Bastarnae

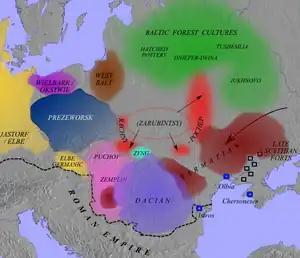
Archaeological cultures in the early Roman period, c. 100 AD

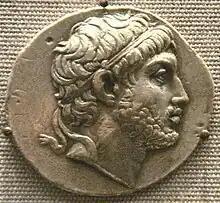
Silver tetradrachm of Philip V of Macedon

According to Malcolm Todd, traditional archaeology has not been able to construct a typology of Bastarnae material culture, and thus to ascribe particular archaeological sites to the Bastarnae. A complicating factor is that the regions where Bastarnae are attested contained a patchwork of peoples and cultures (Sarmatians, Scythians, Dacians, Thracians, Celts, Germans and others), some sedentary, some nomadic. In any event, post-1960s archaeological theory has questioned the validity of equating material "cultures", as defined by archaeologists, with distinct ethnic groups. In this view, it is impossible to attribute a "culture" to a particular ethnic group: it is likely that the material cultures discerned in the region belonged to several, if not all, of the groups inhabiting it. These cultures probably represent relatively large-scale socio-economic interactions between disparate communities of the broad region, possibly including mutually antagonistic groups.